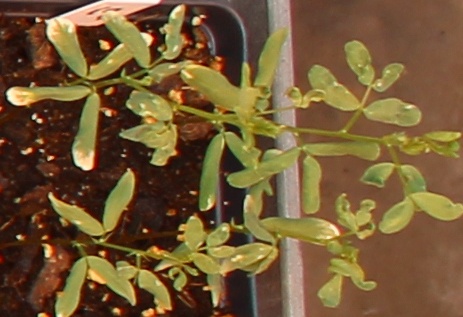
Label: Lentil